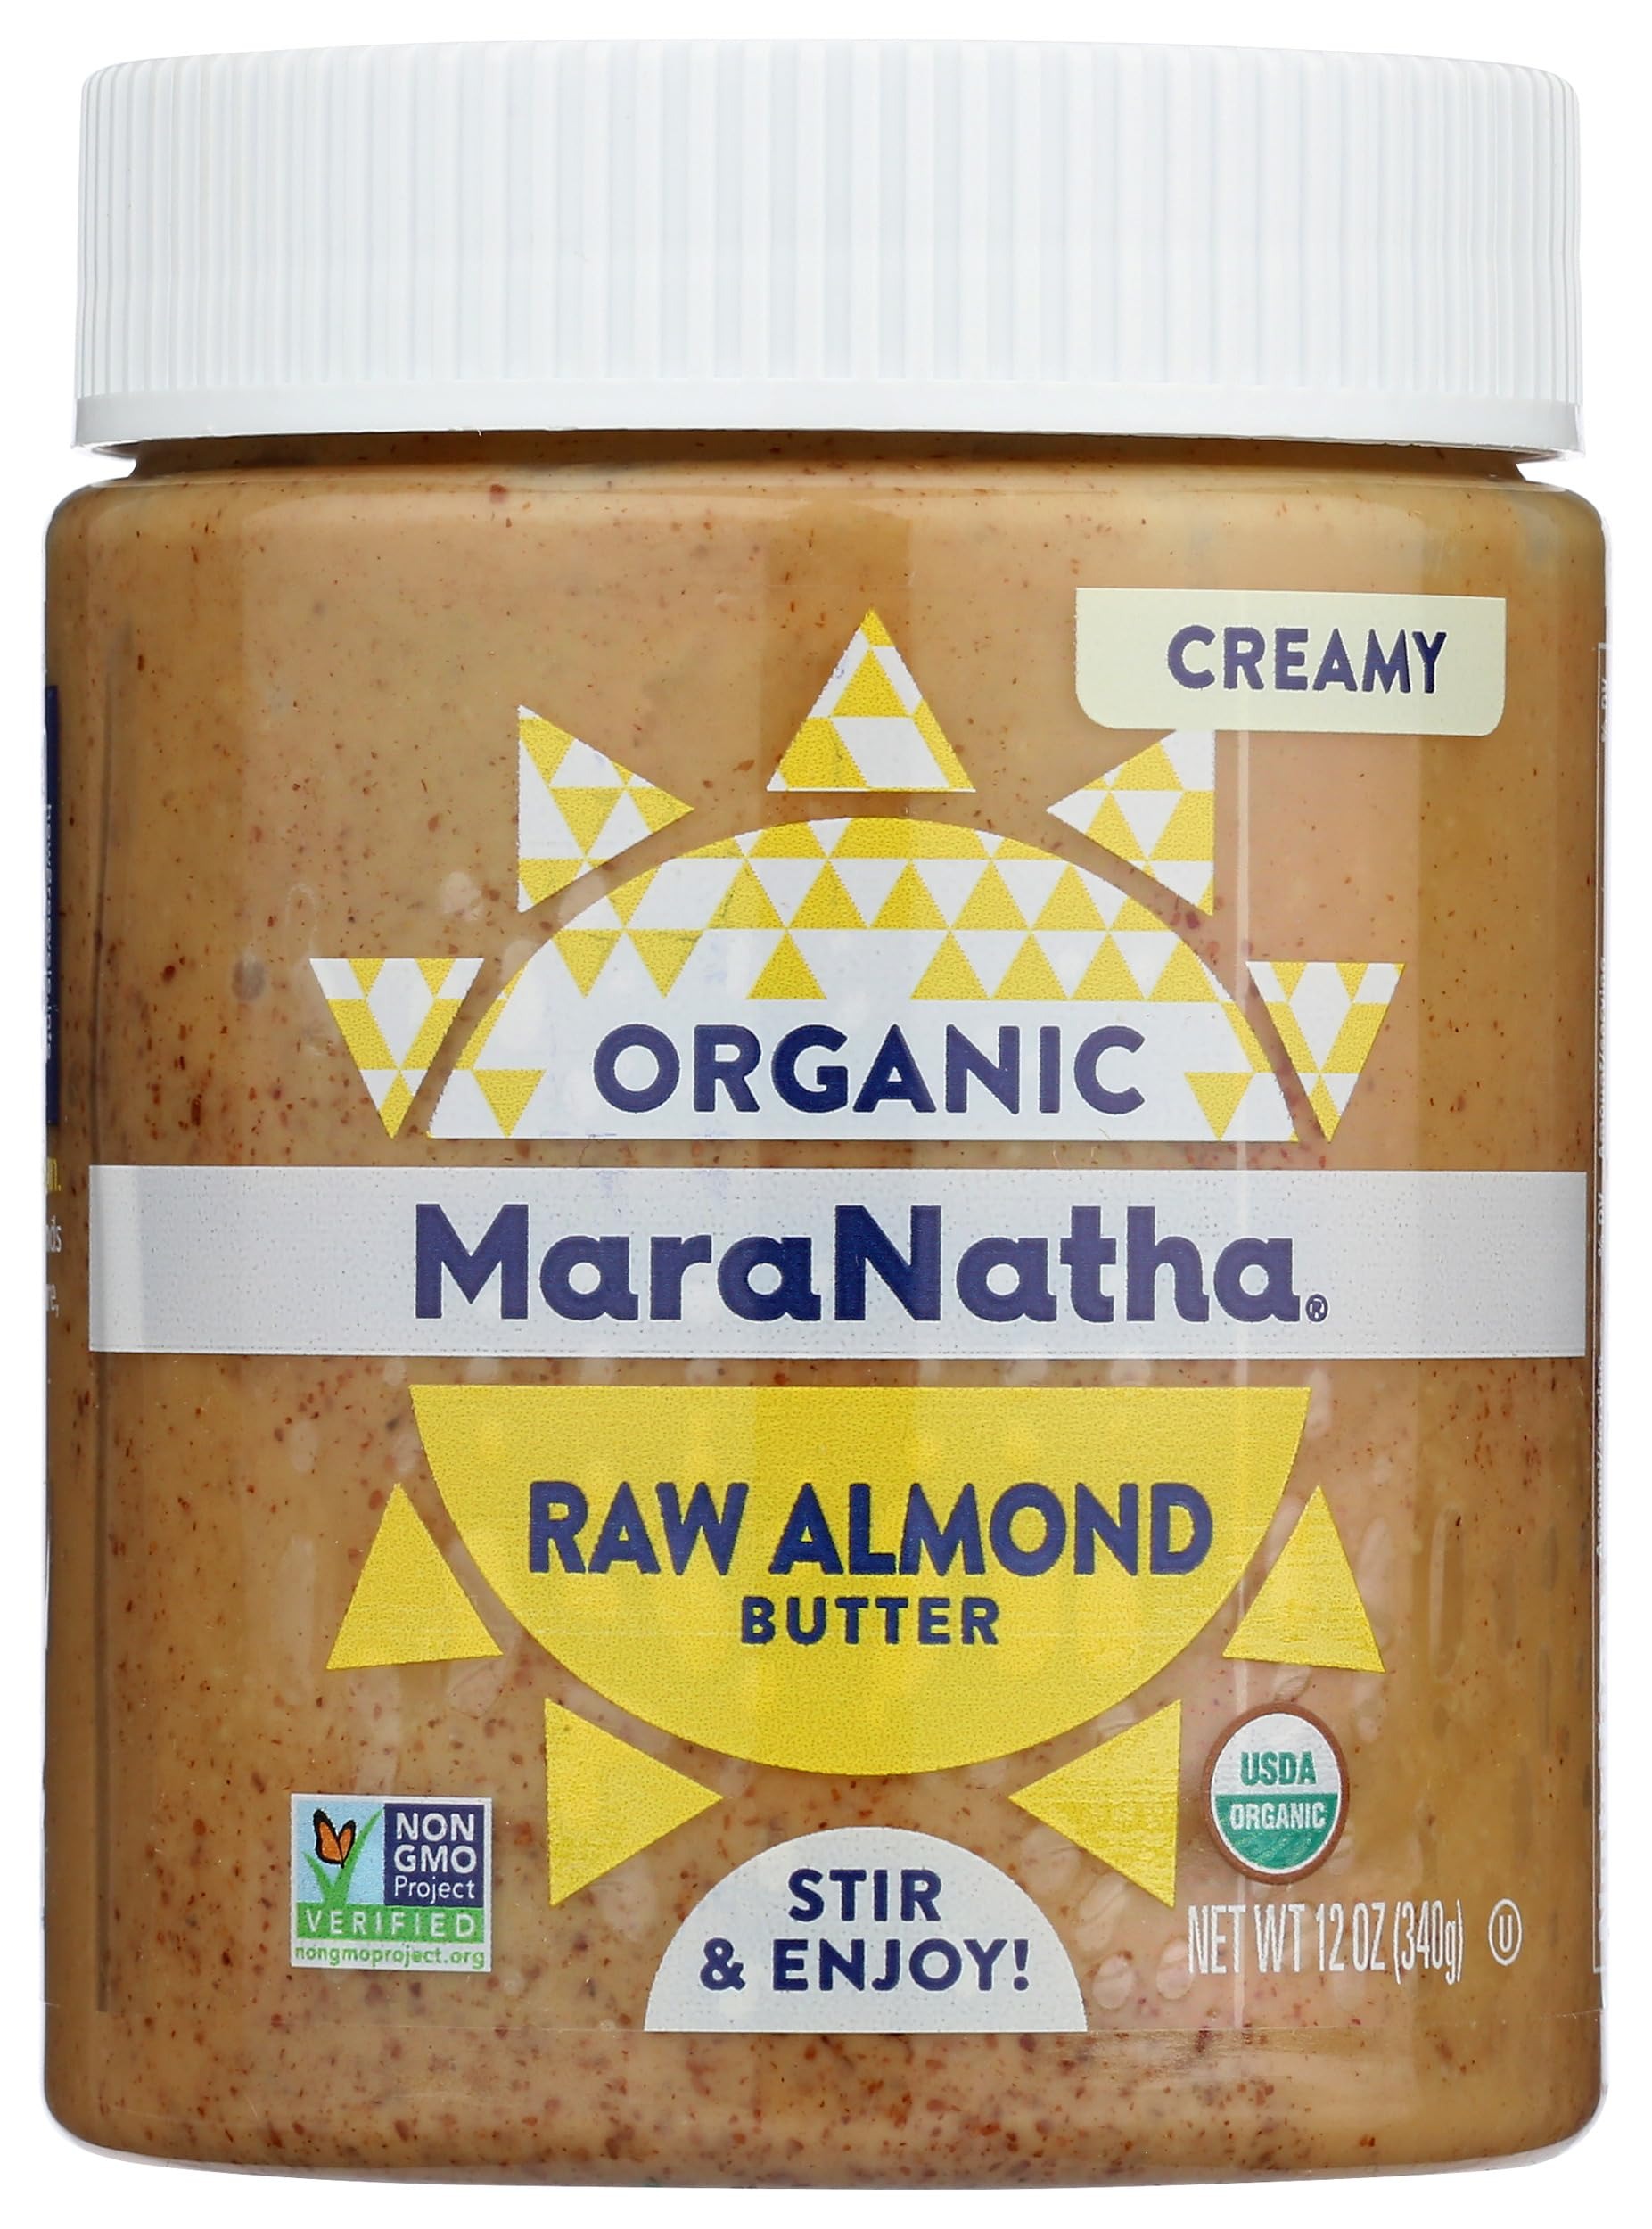
Item Name: MaraNatha Organic Raw Almond Butter, Non GMO, 12 Ounces (Pack Of 6)
Bullet Point: MaraNatha Organic Raw Almond Butter, Non GMO, 12 Ounces (Pack Of 6)
Value: 72.0
Unit: Ounce

Price: 21.63